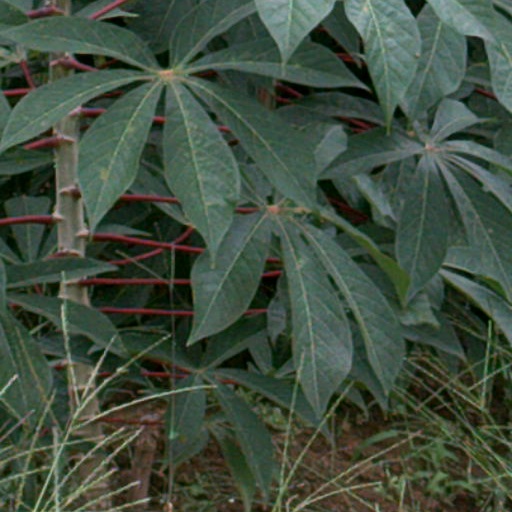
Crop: cassava